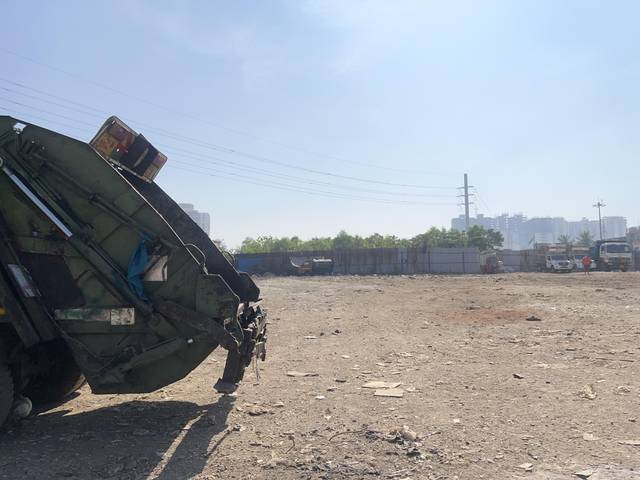
Region: India
Coordinates: 19.199, 72.83